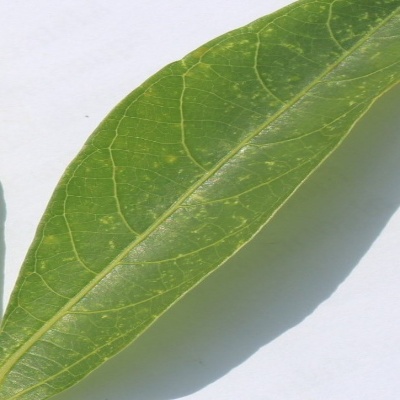
Crop: Cassava
Condition: green mite